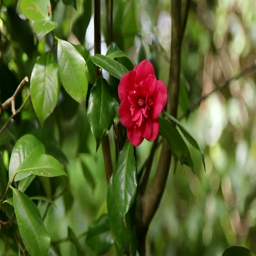
red flower in the wind